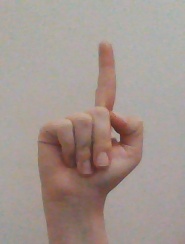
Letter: bb